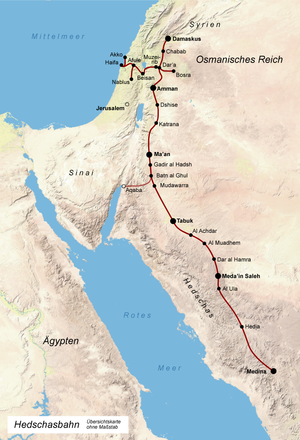
Hijaz-jernbanen
Hijaz-jernbanen
Hijaz-jernbanen var en smalsporet jernbanelinje, som gik fra Damaskus til Medina med et sidespor til Haifa. Den blev bygget fra 1900 til 1908. Den gik igennem Hijaz-regionen i nutidens Saudi-Arabien. Linjen var planlagt helt til Mekka, men nåede kun frem til Medina før udbruddet af 1. verdenskrig.